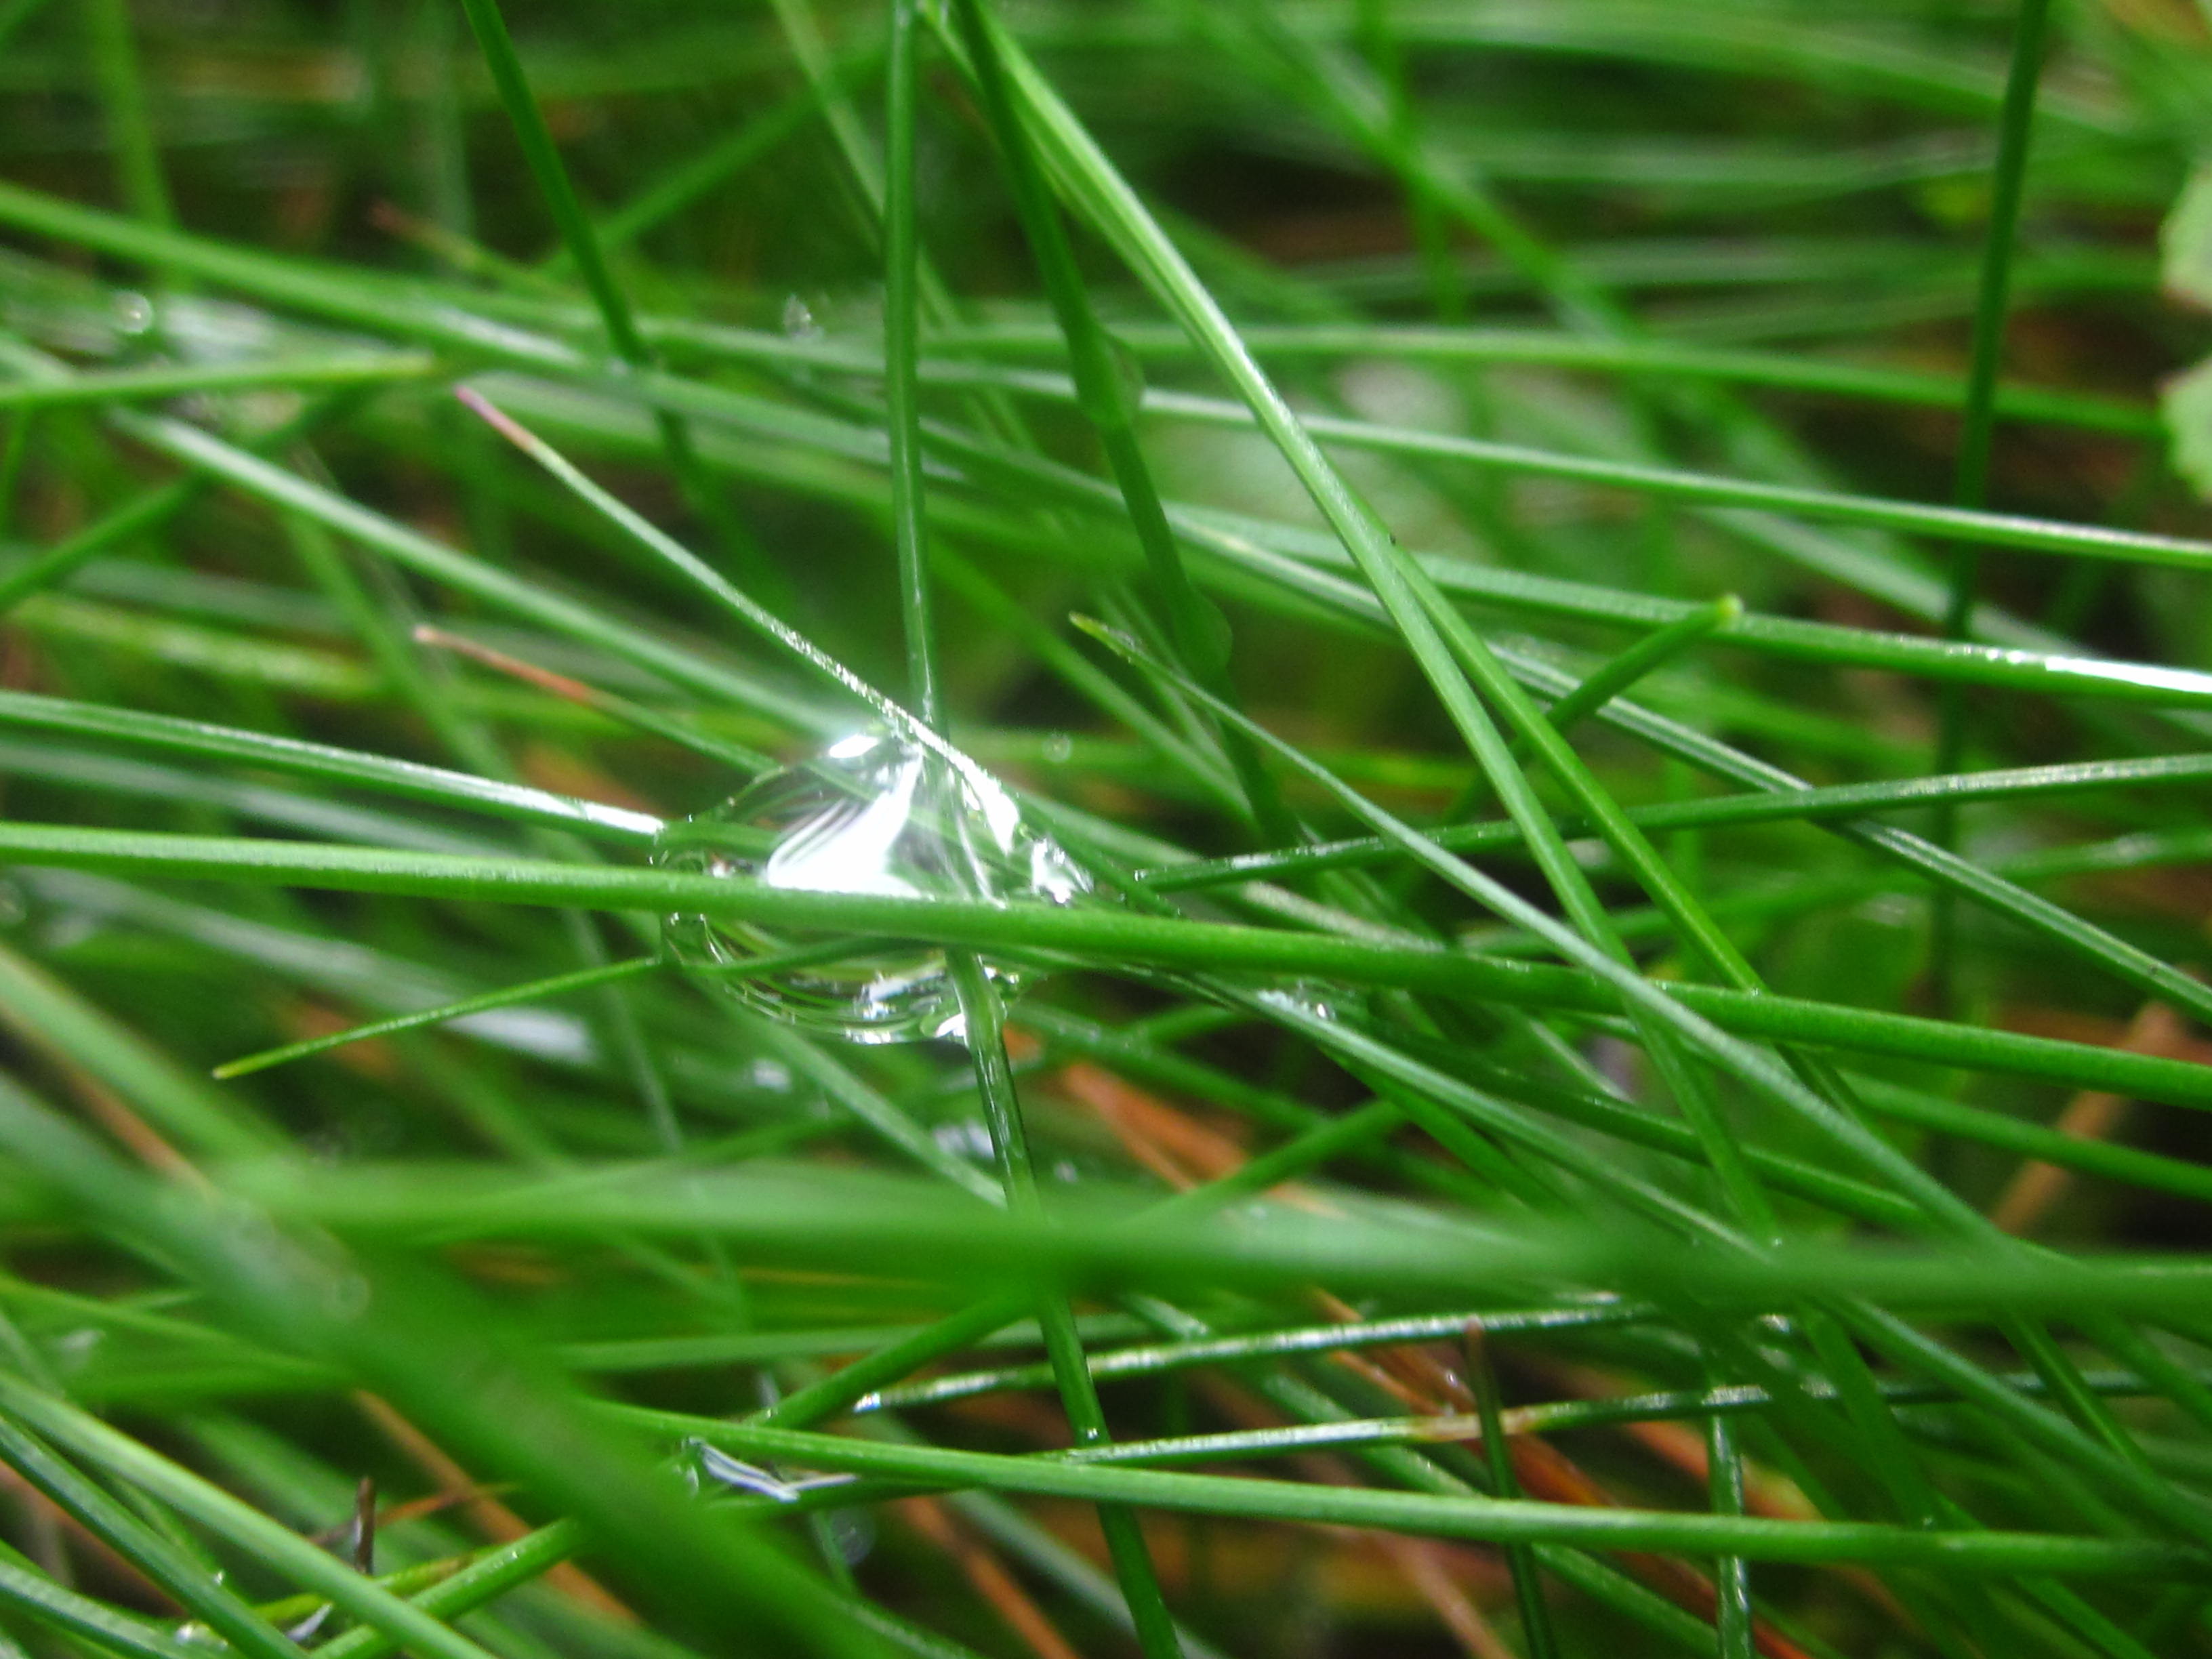
detail, water, drop, grass, grass family, moisture, dew, plant